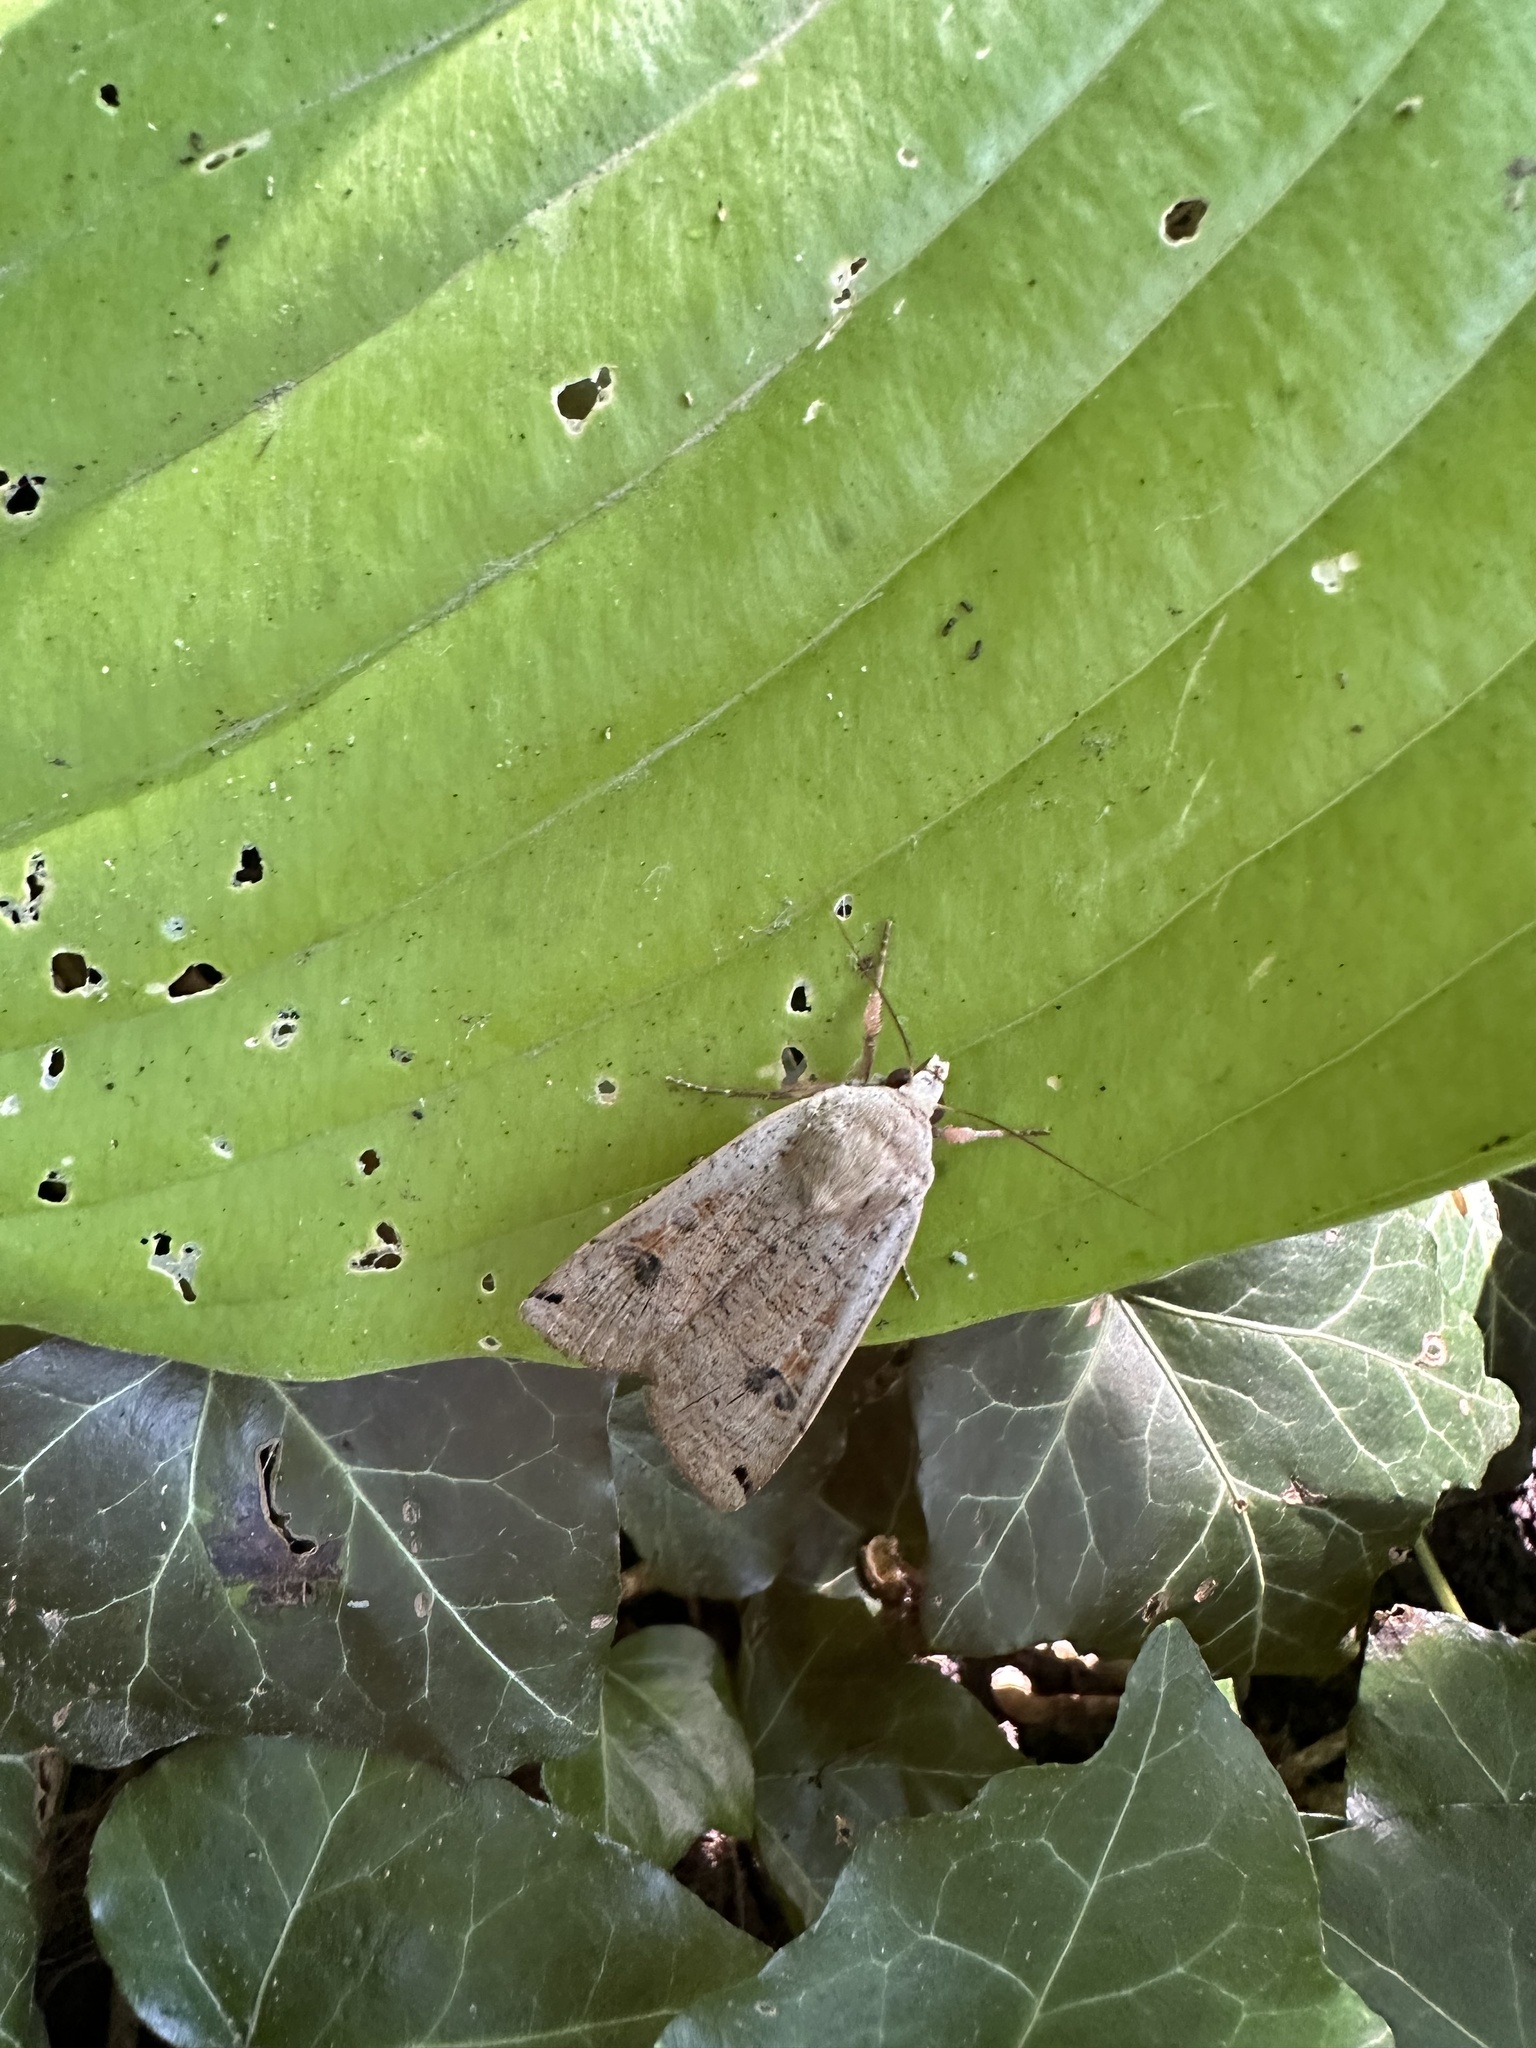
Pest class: cutworms